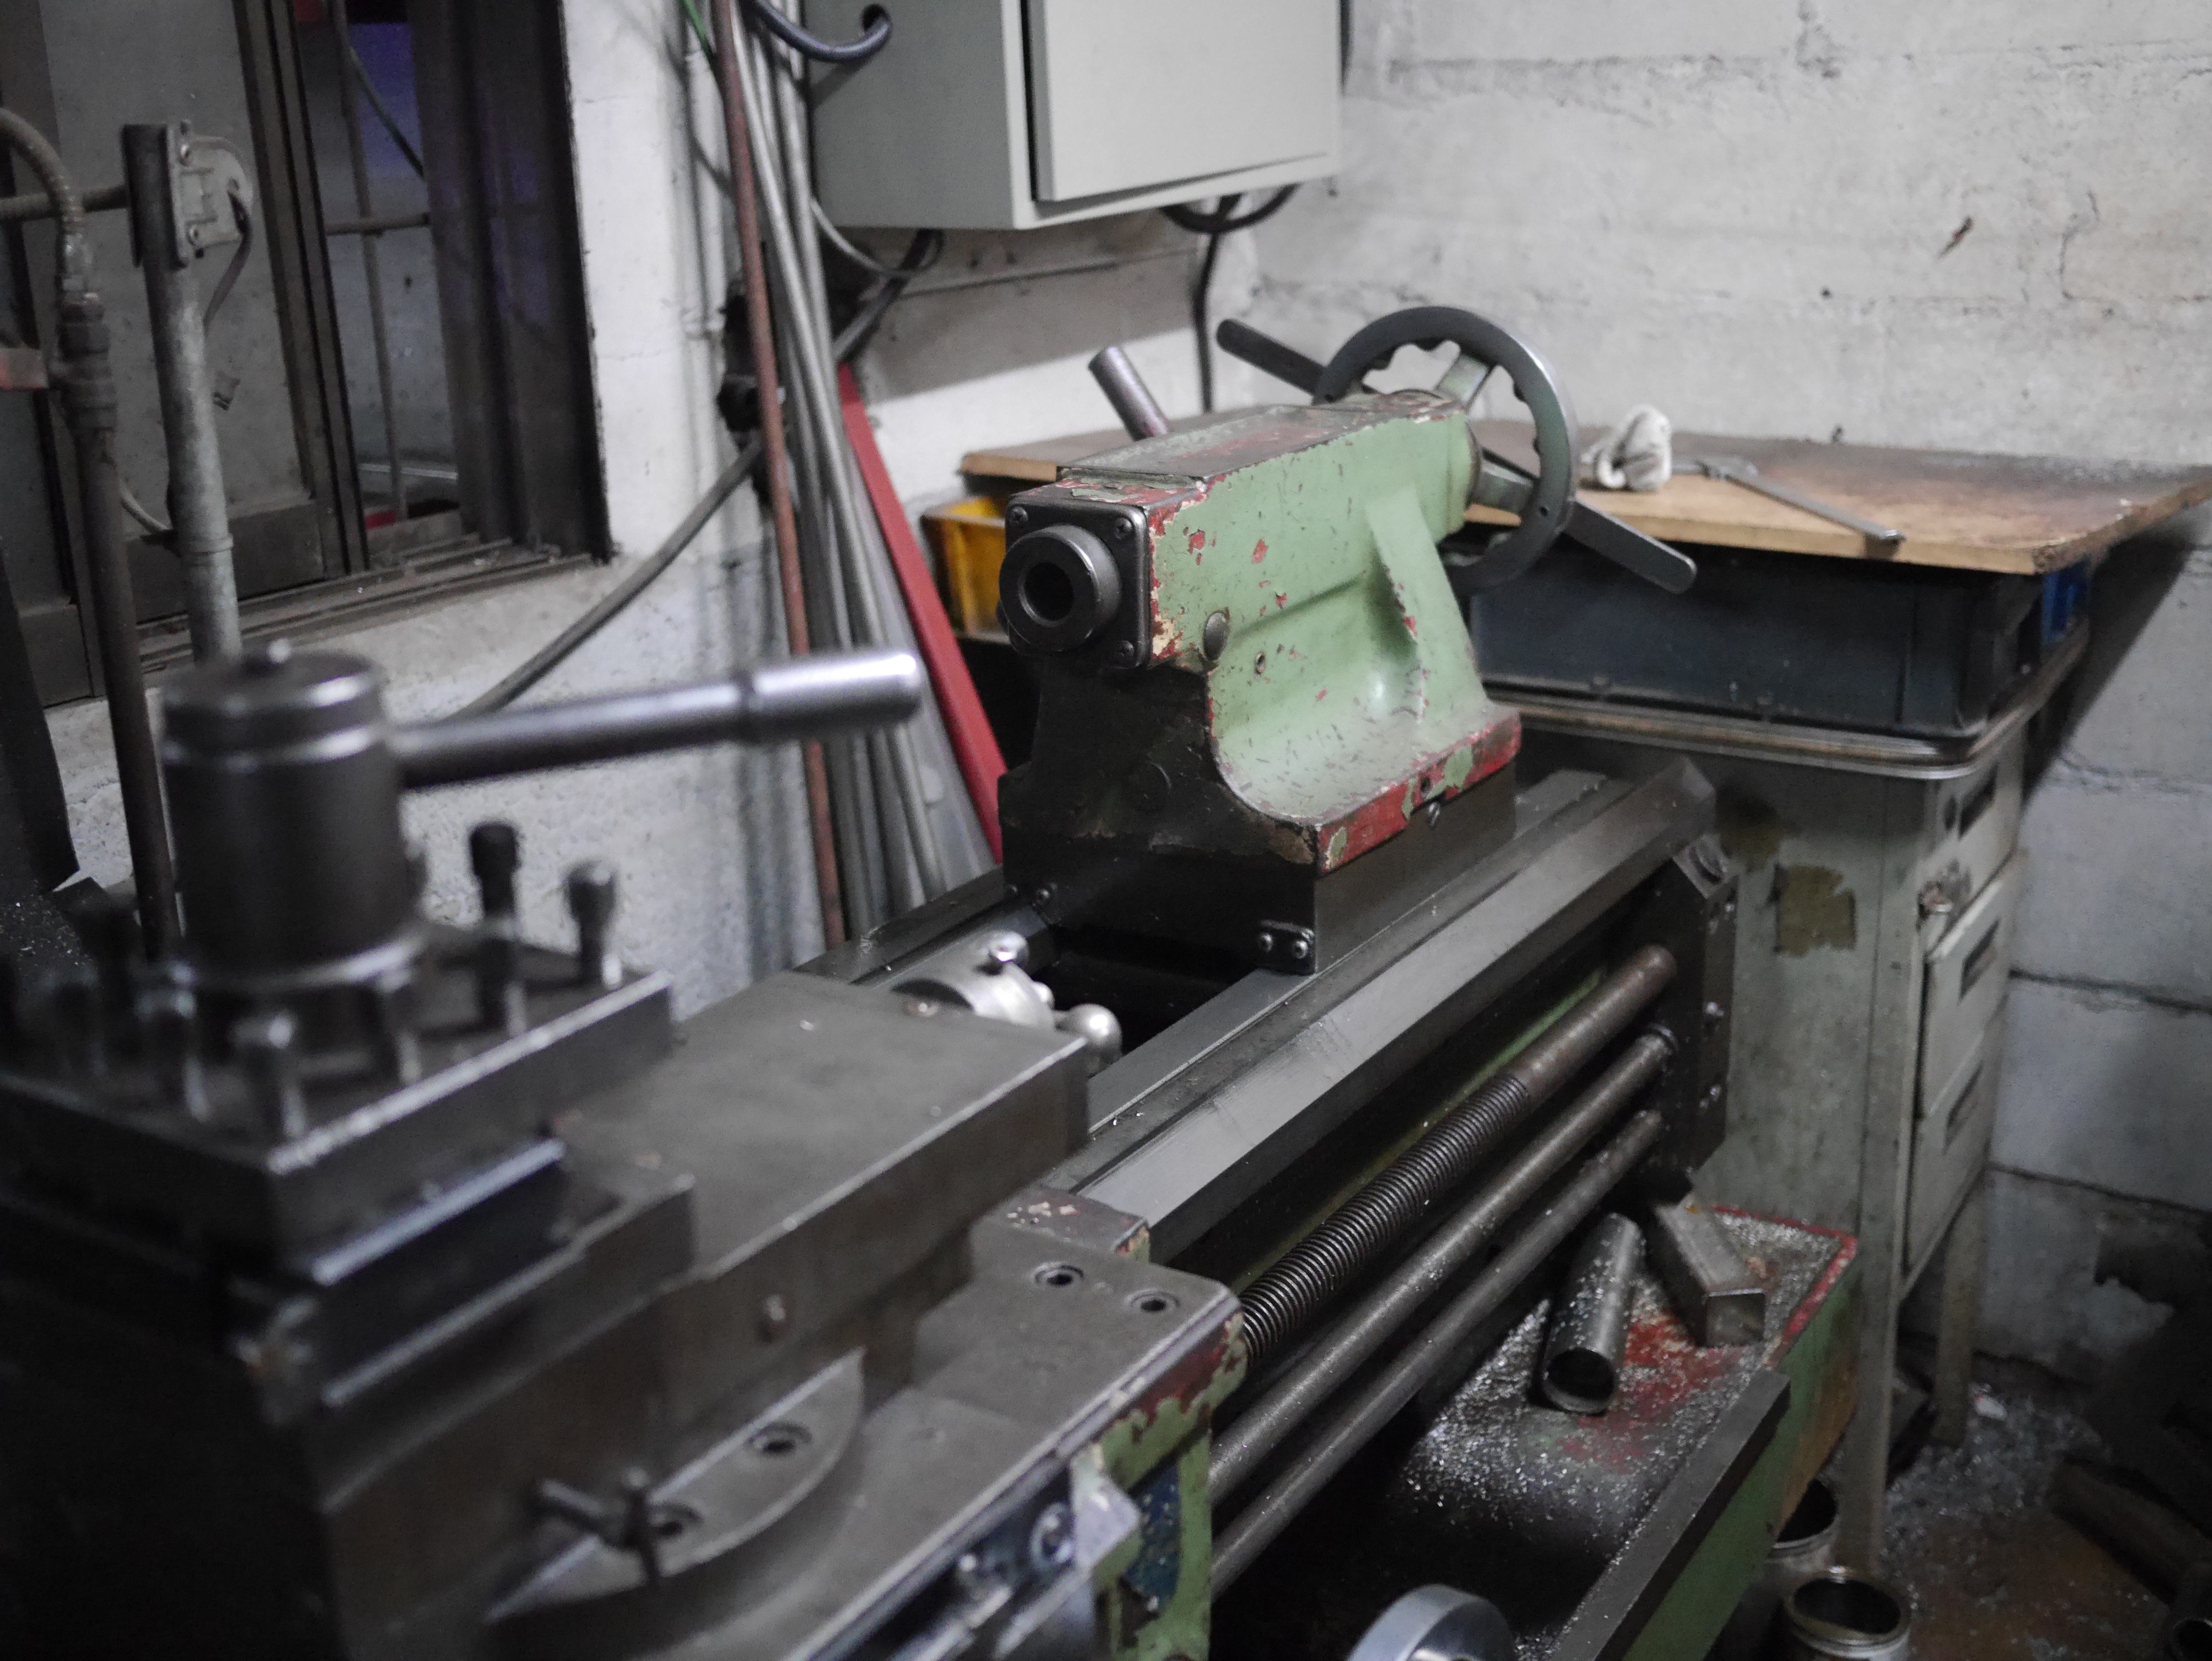
tool, machine, lathe, processing, milling, machine tool